Rock music in Russia

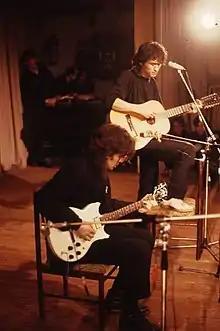
Post-punk band Kino was one of the most popular in the 1980s Soviet Union.

The lyrics of the Soviet rock bands often dealt with the darkest sides of 1980s Soviet life, such as domestic violence, alcoholism (an infamous song by Nautilus Pompilius contained the lines "Alain Delon drinks a double bourbon/Alain Delon doesn't drink eau de cologne" as a sarcastic contrast to the alcoholic father described in the song and an indictment of the escapist attitudes of state-run media) and crime, and often carried a hidden political message.